Ernesto Valverde

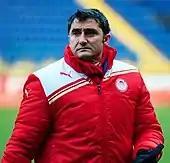
Valverde with Olympiacos in 2012

Immediately after retiring, Valverde began his career as a manager in the youth departments of former club Athletic Bilbao, and four years later he became a co-trainer in the main squad. Heavily involved in the establishment of the women's team, in 2002 he again acted as head coach when he took over the B side, being promoted to first-team duties the following year; in 2003–04, they finished fifth and qualified for the UEFA Cup.